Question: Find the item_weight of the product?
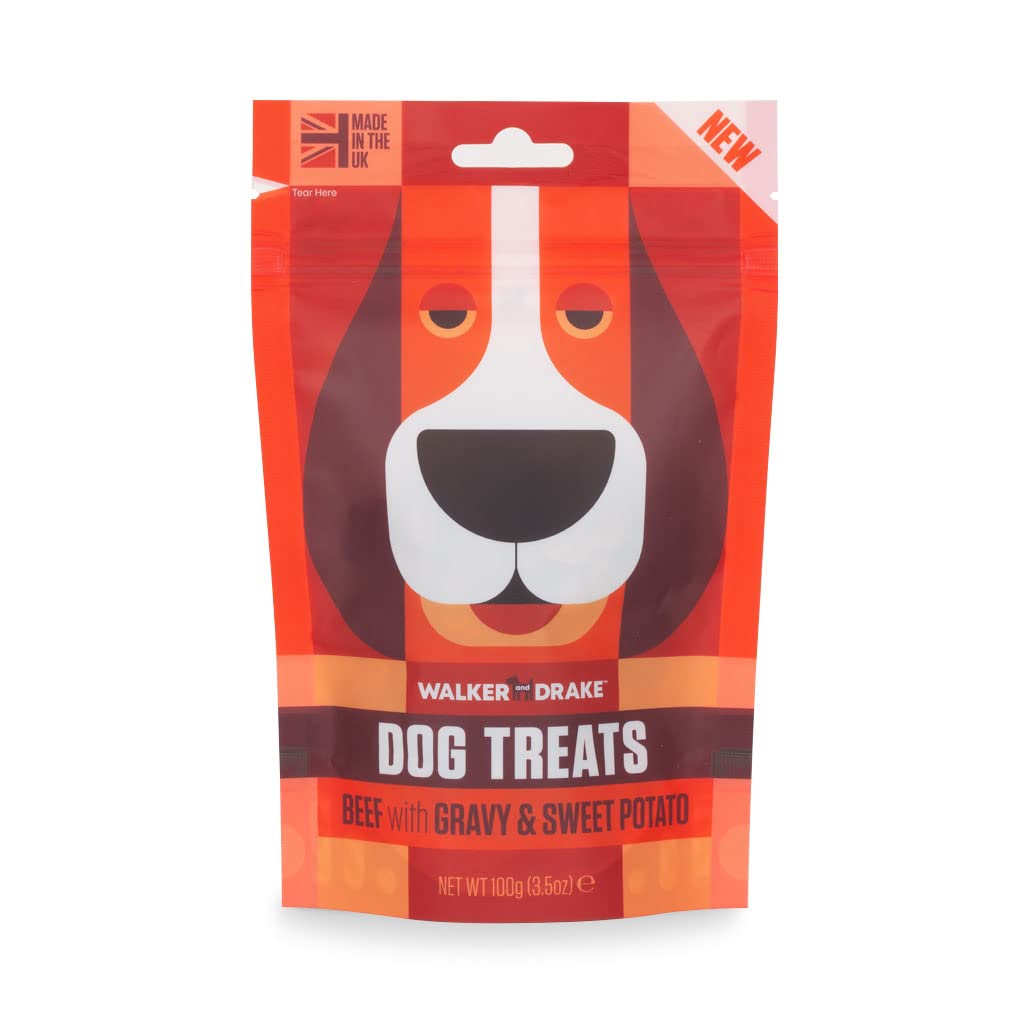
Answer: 100 gram